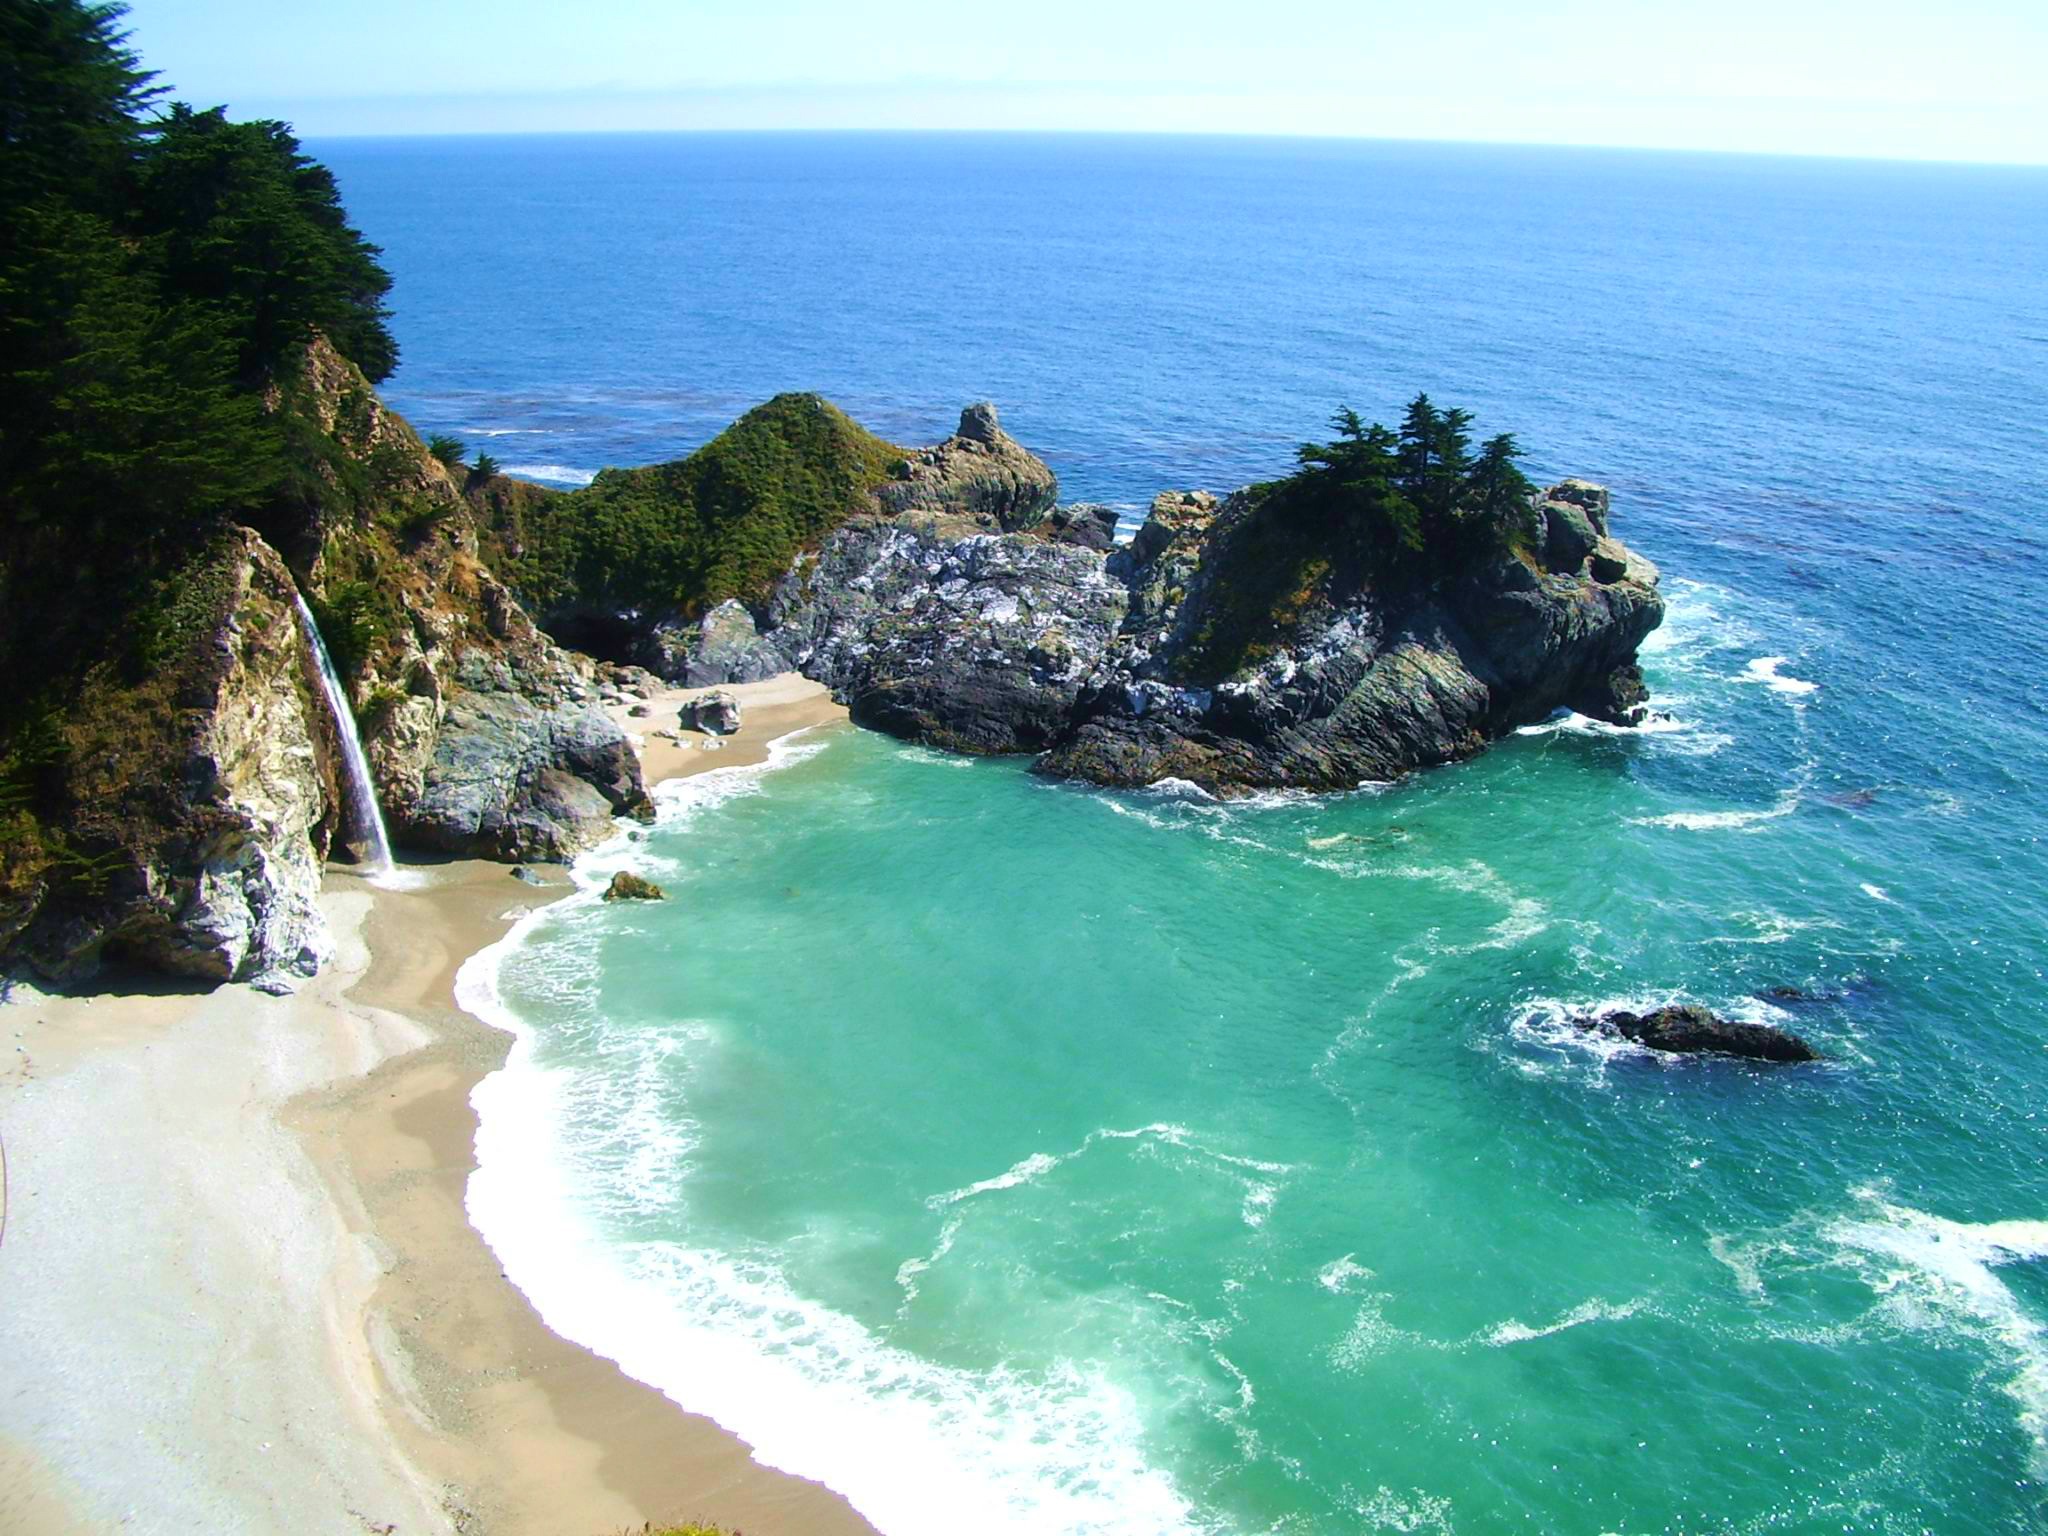
beach, sea, coast, ocean, waterfall, shore, vacation, cliff, cove, bay, island, terrain, california, big sur, big, archipelago, caribbean, cape, islet, landform, mcway falls, pfeiffer, mcway, geographical feature, wind wave, promontory